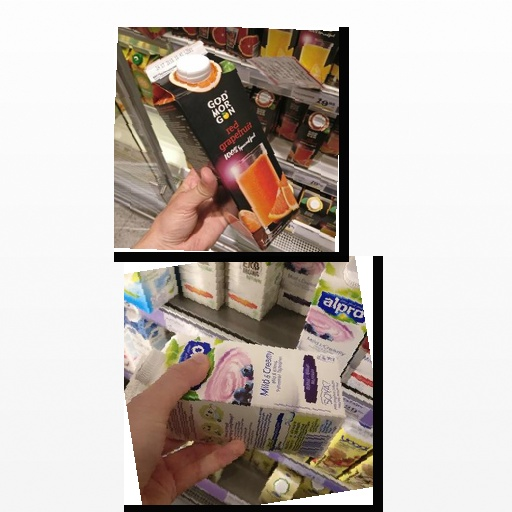
Food items: grapefruit_juice, soyghurt